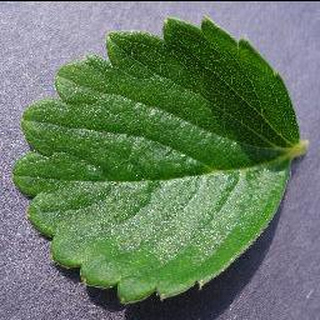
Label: healthy_strawberry